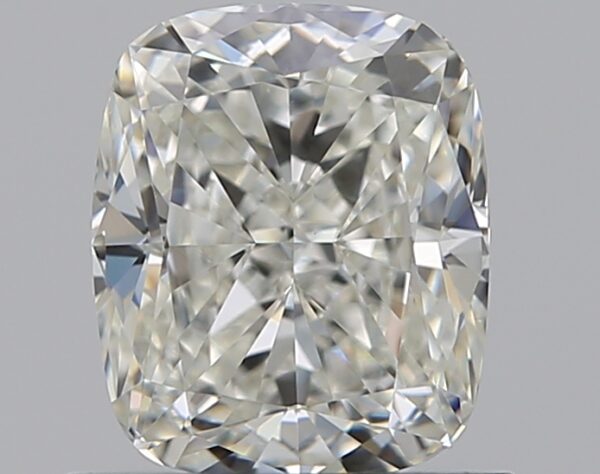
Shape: cushion
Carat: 1
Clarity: VS1
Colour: I
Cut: EX
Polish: EX
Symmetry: VG
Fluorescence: N
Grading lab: GIA
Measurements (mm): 6.27 x 5.21 x 3.55